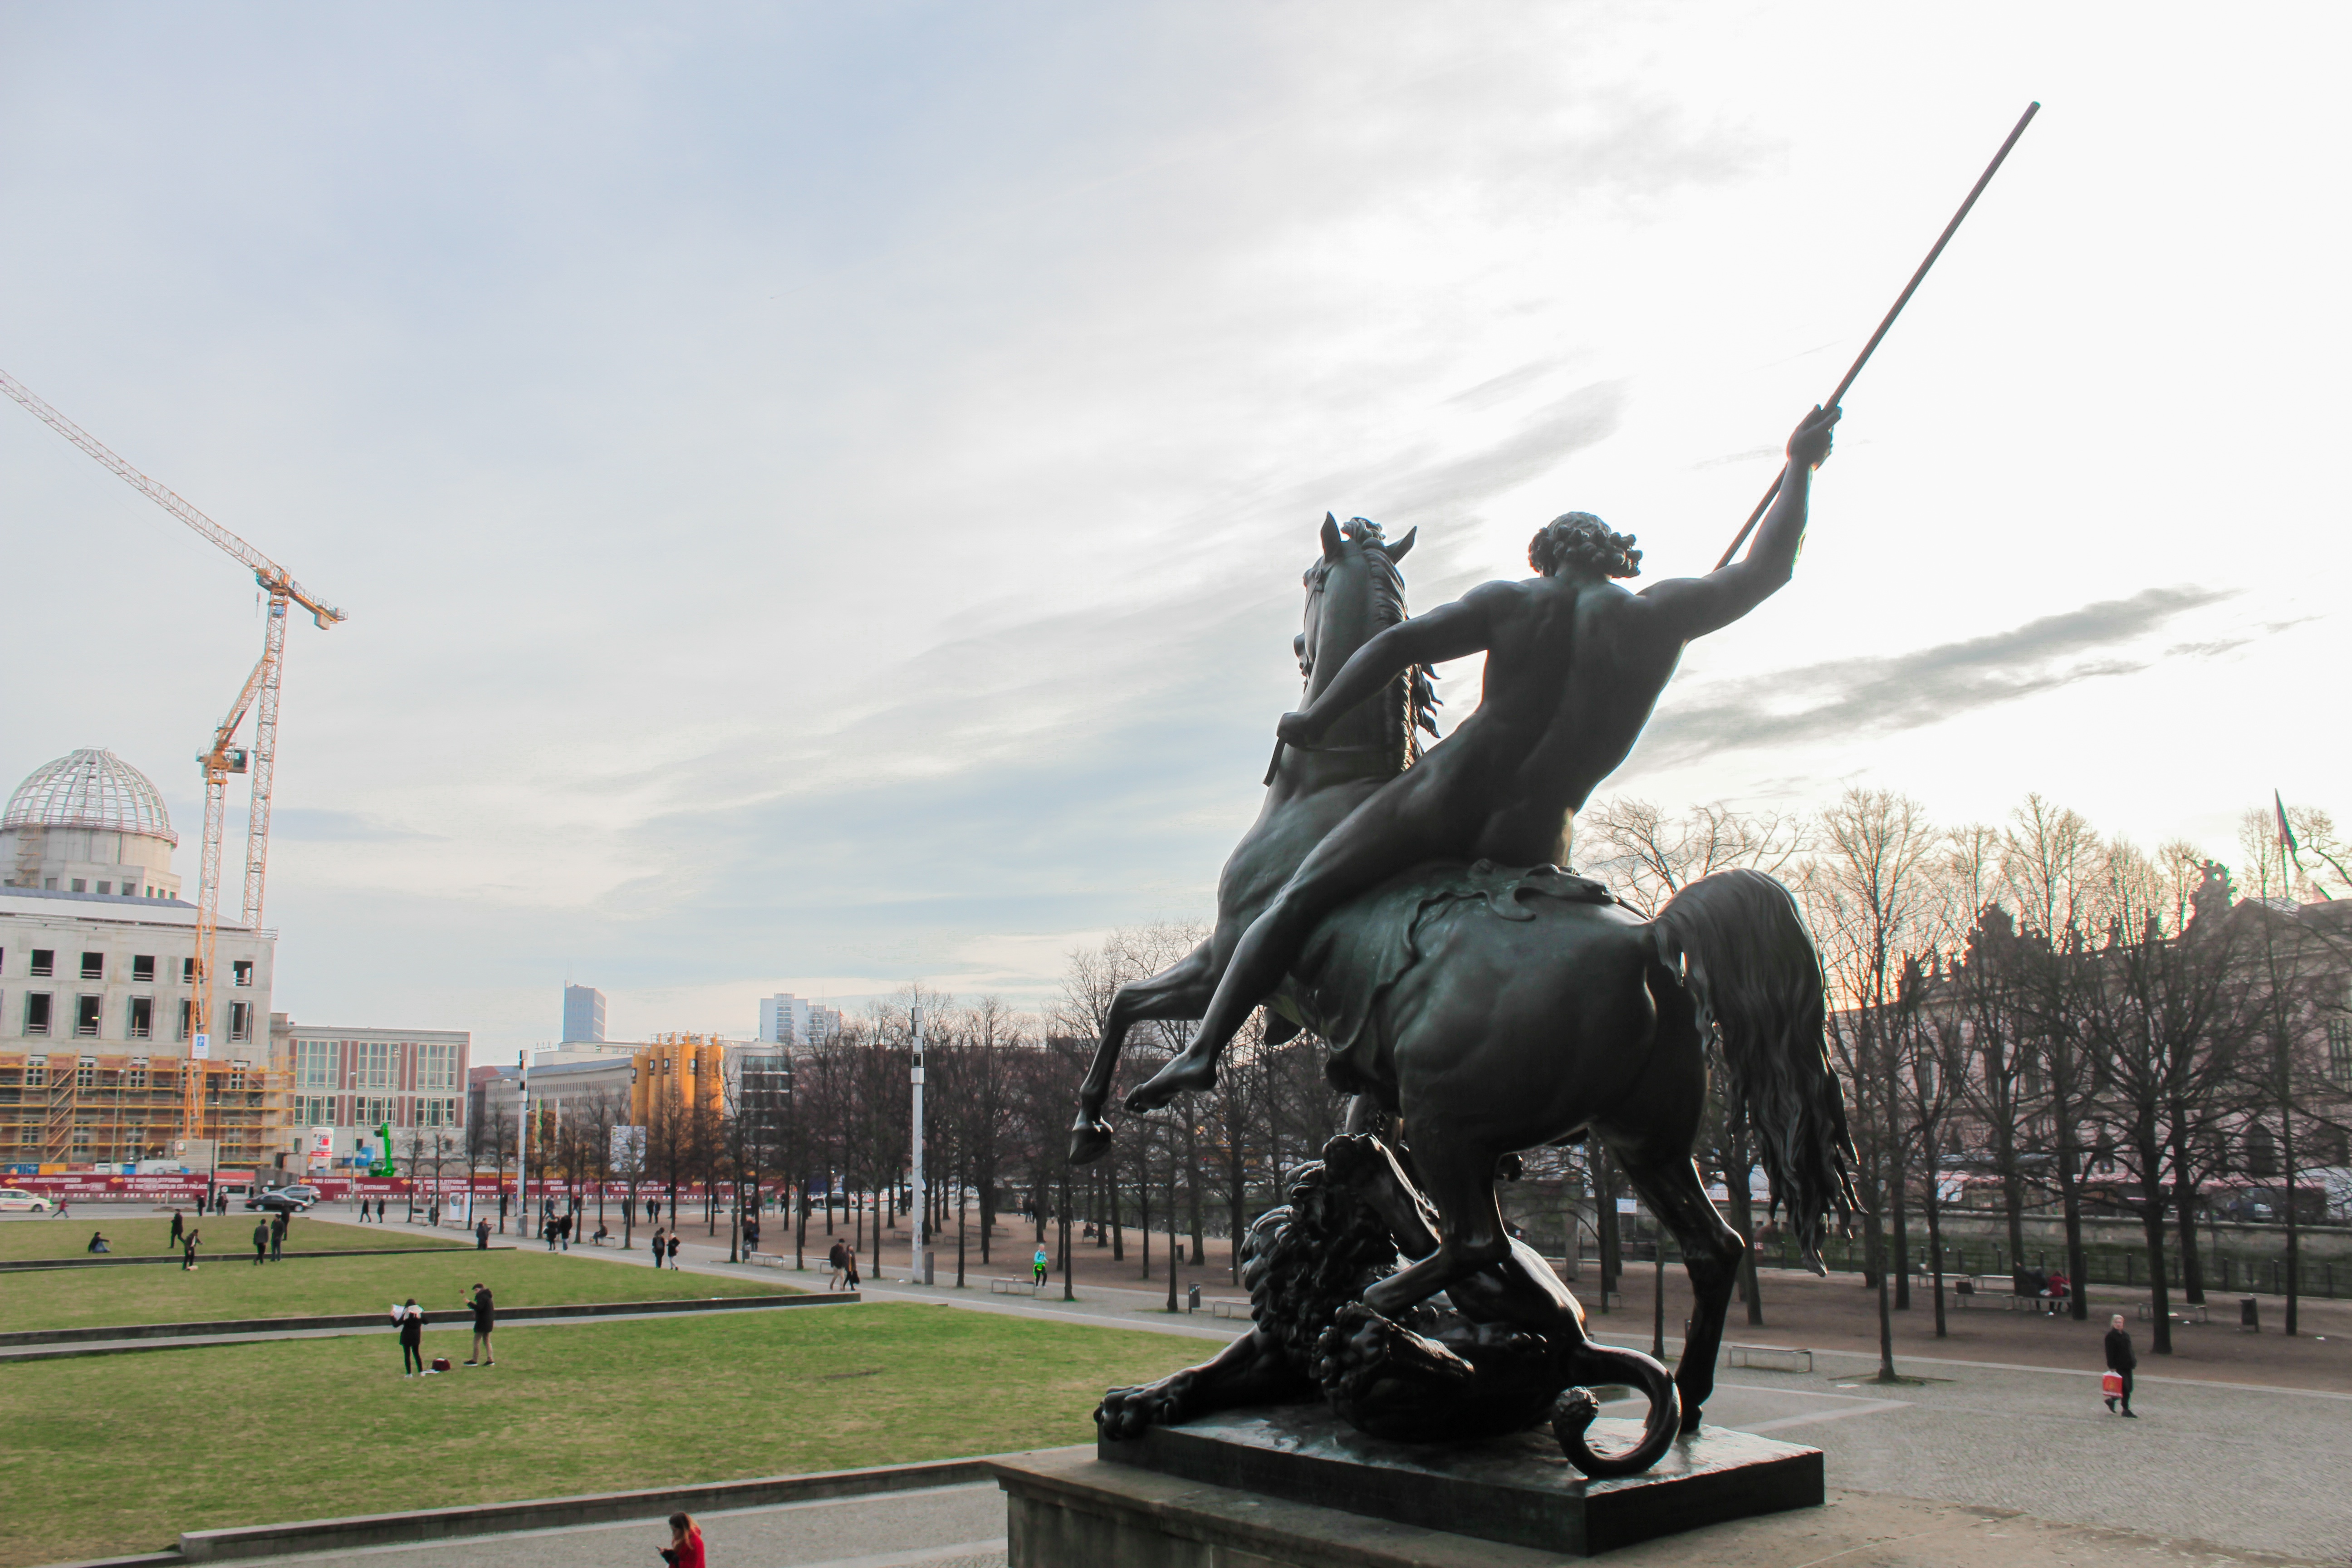
monument, statue, sculpture, memorial, art